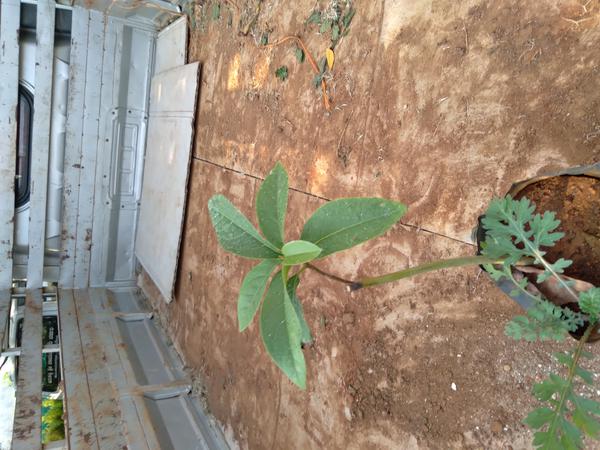
Plant: Mango